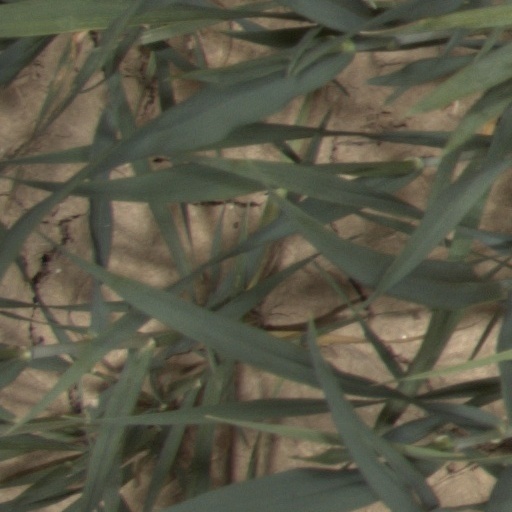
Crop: wheat